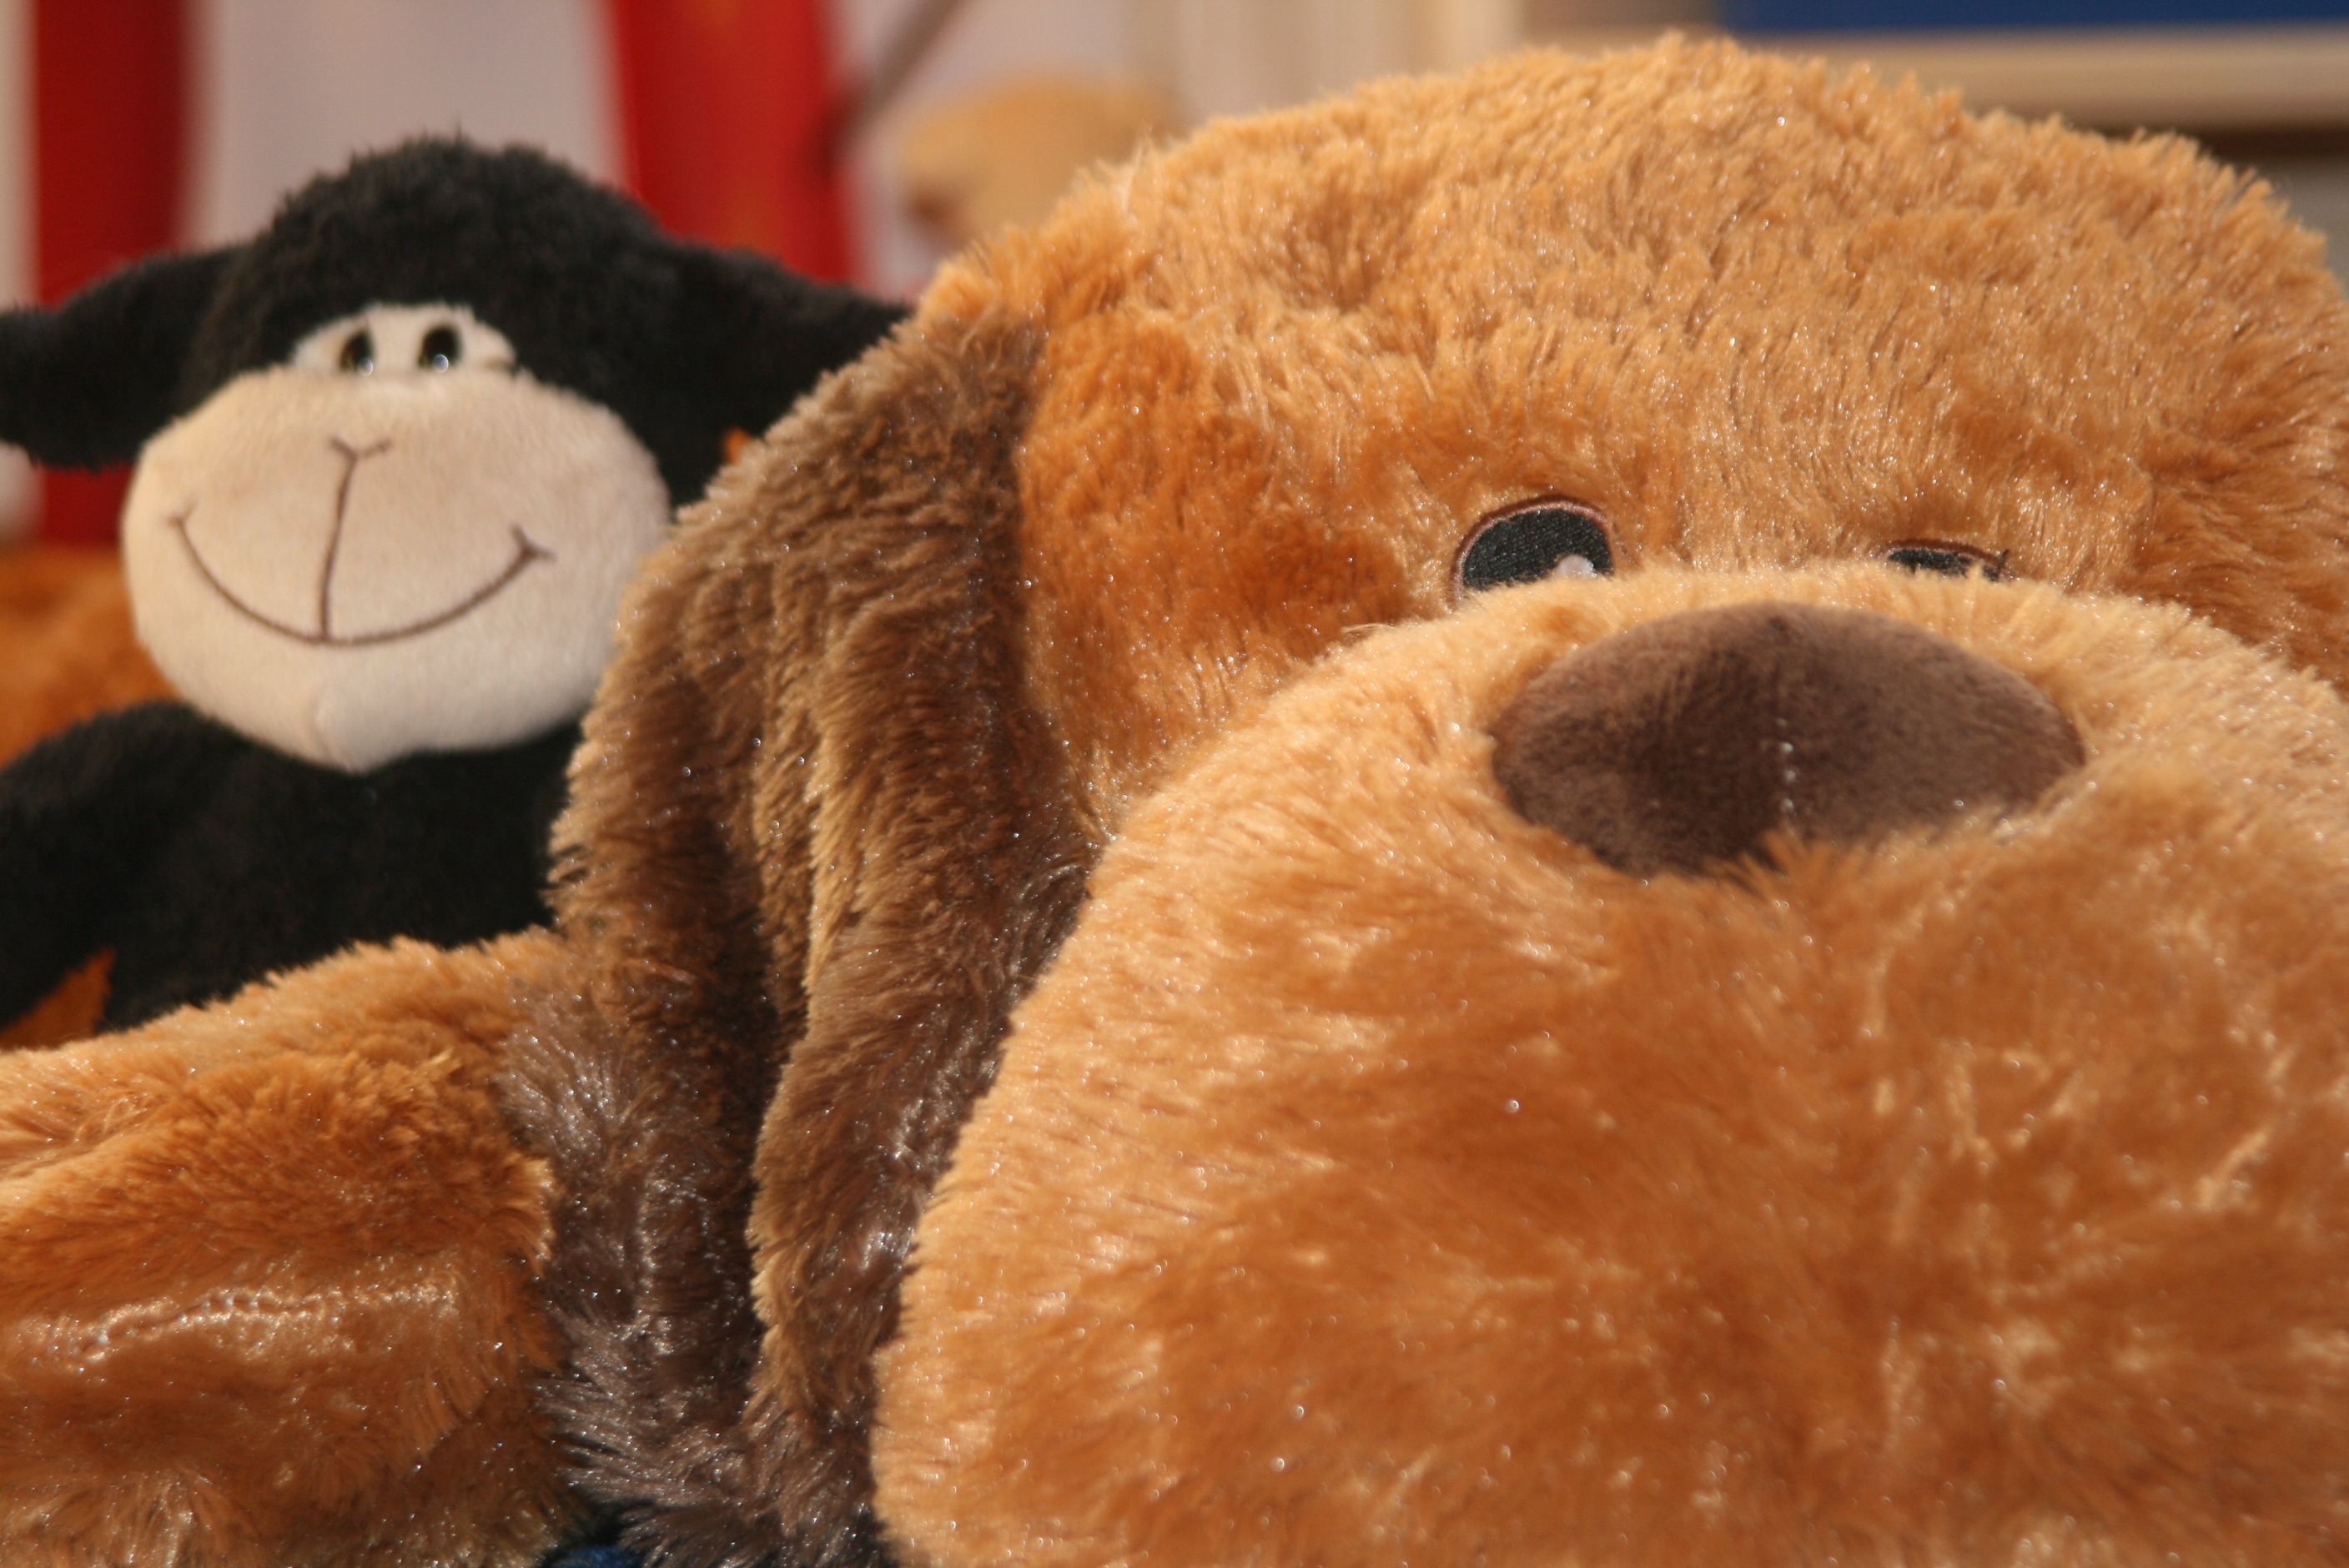
play, dog, bear, toy, material, teddy bear, textile, nose, children, toys, soft, plush, stuffed animal, cuddly, teddy, purry, stuffed toy, steiff animals, dog breed group